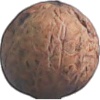
Label: walnut